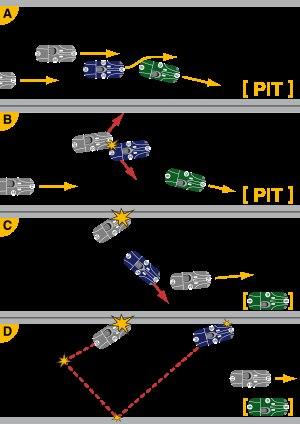
John Michael Hawthorn est un pilote automobile anglais. Célèbre pour le nœud papillon qu'il arborait en compétition, il est devenu en 1958 au volant d'une Ferrari le premier pilote britannique à remporter un titre de champion du monde de Formule 1. Il est également connu pour son implication controversée dans le drame des 24 Heures du Mans 1955, course qu'il remporta sur une Jaguar.
Les 24 Heures du Mans 1955 sont la 23ᵉ édition de l'épreuve et se déroulent les 11 et 12 juin 1955 sur le circuit de la Sarthe. Cette course est la quatrième manche du championnat du monde des voitures de sport 1955.
Pierre Eugène Alfred Bouillin, connu sous le nom de Pierre Levegh, est un pilote automobile français, né le 22 décembre 1905 à Paris et mort le 11 juin 1955 au Mans au volant de sa Mercedes dans la catastrophe des 24 Heures du Mans qui fait plus de 80 morts dans le public. Il est enterré au cimetière du Père-Lachaise dans un caveau partagé avec son oncle, pilote, Alfred Velghe.
L'accident des 24 Heures du Mans 1955 est, avec 84 morts et 120 blessés, l'accident le plus important de l'histoire du sport automobile.